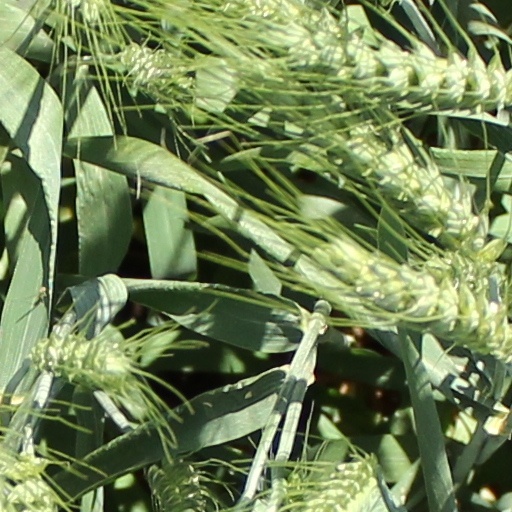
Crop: wheat